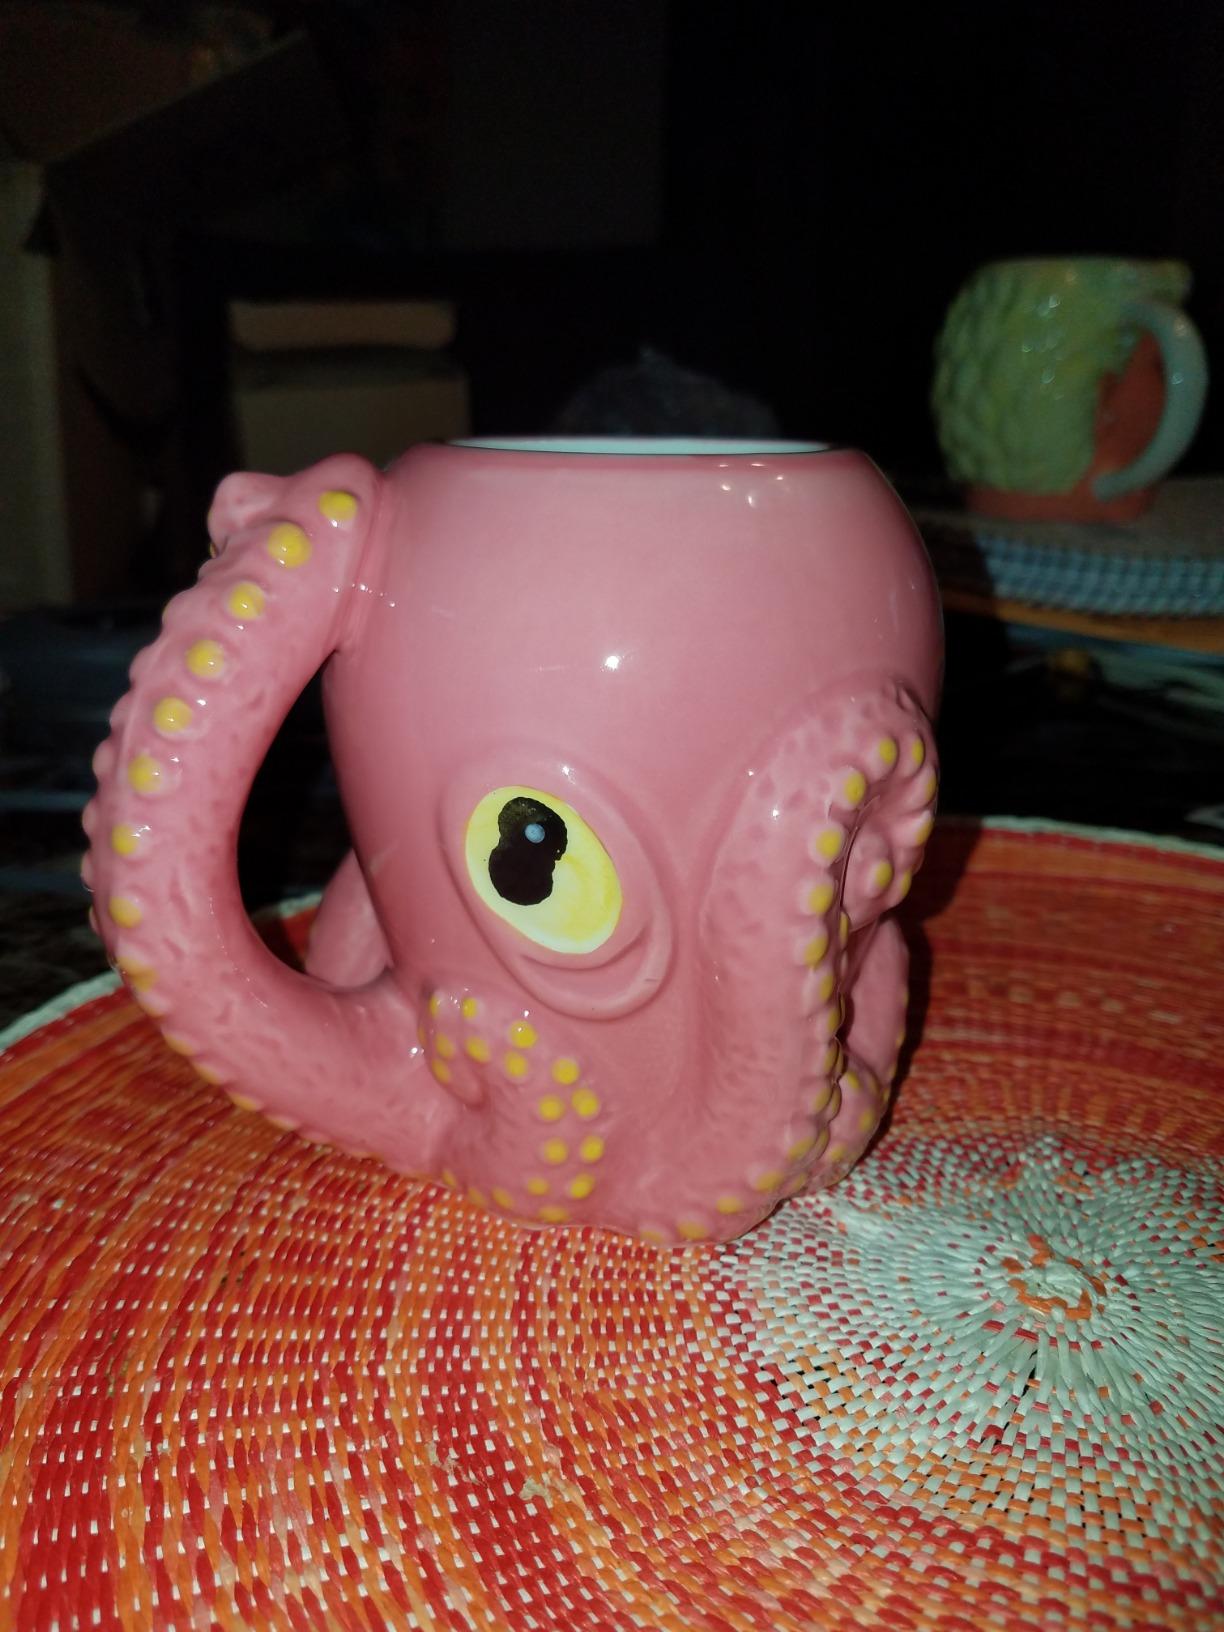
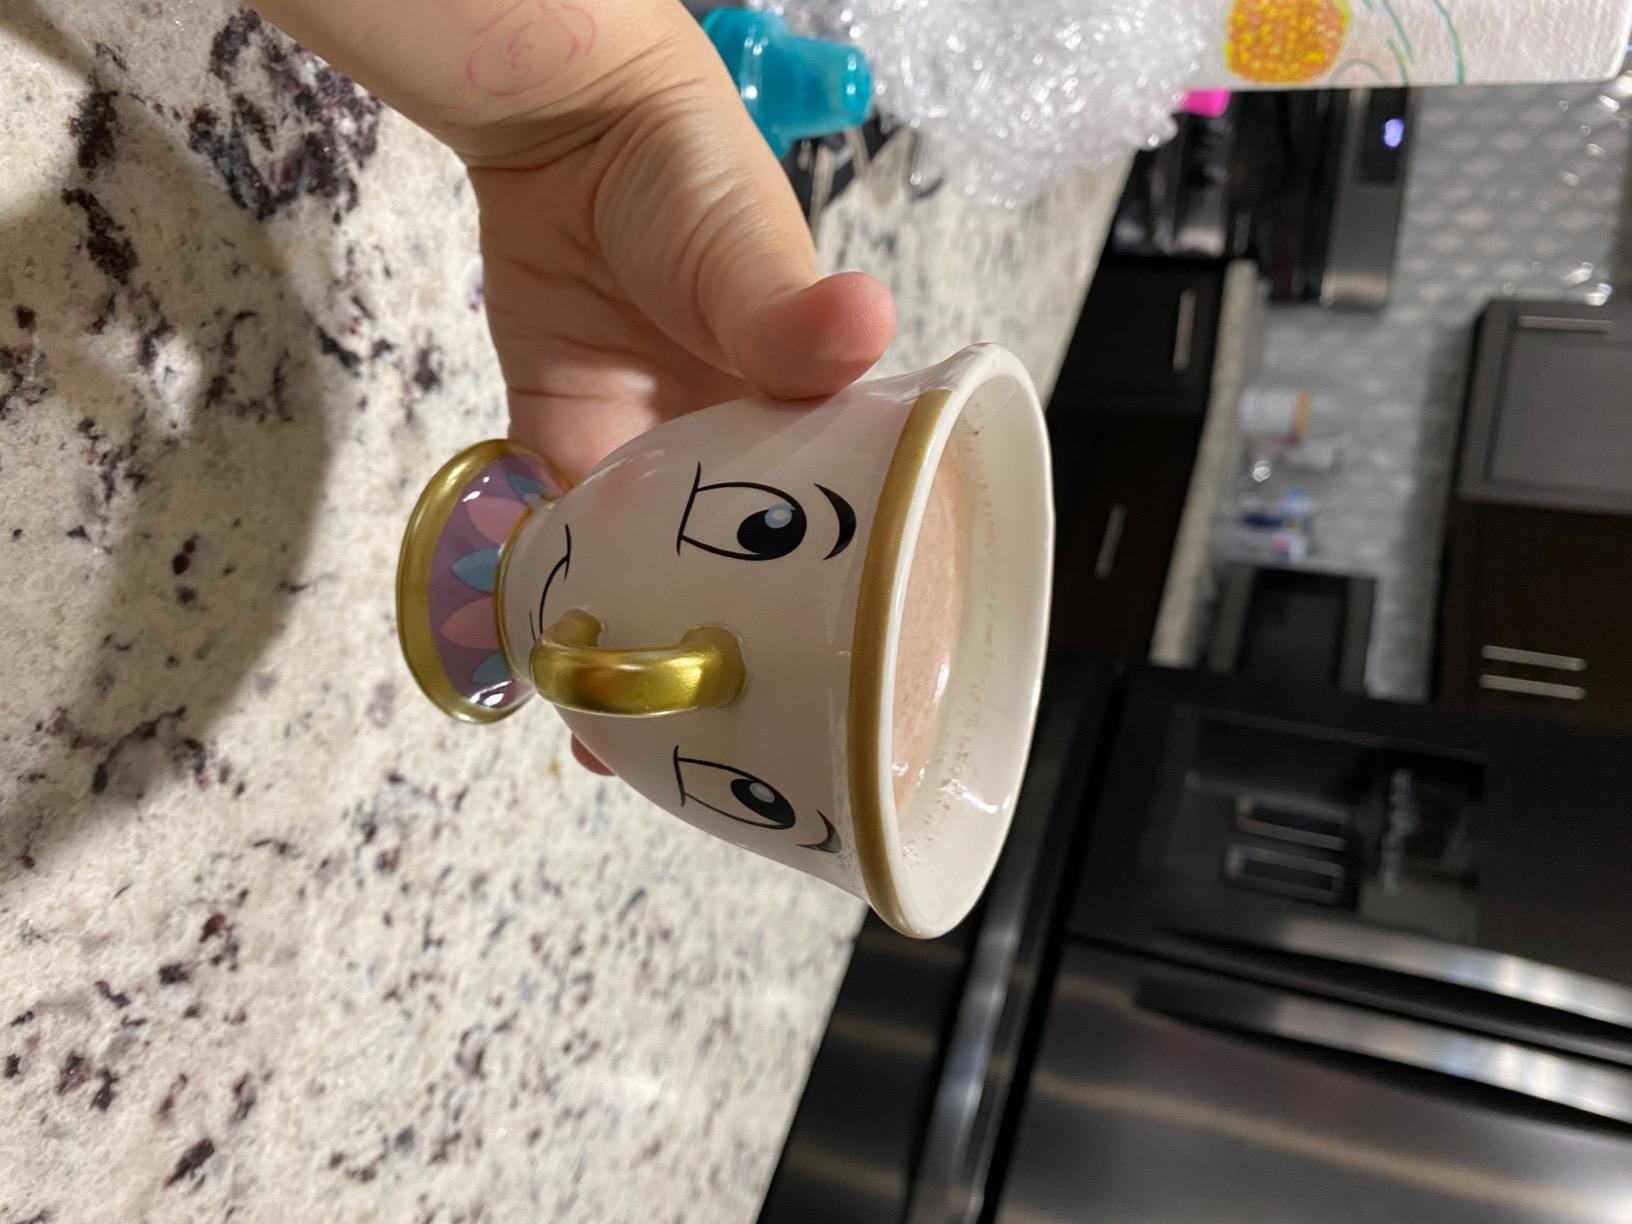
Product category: items_mug
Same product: no